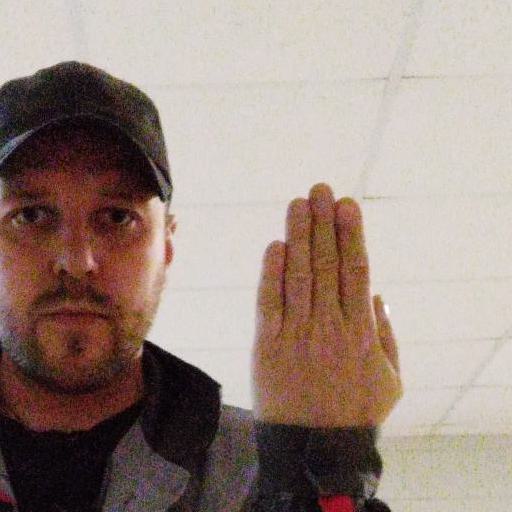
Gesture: stop_inverted